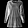
Label: Pullover